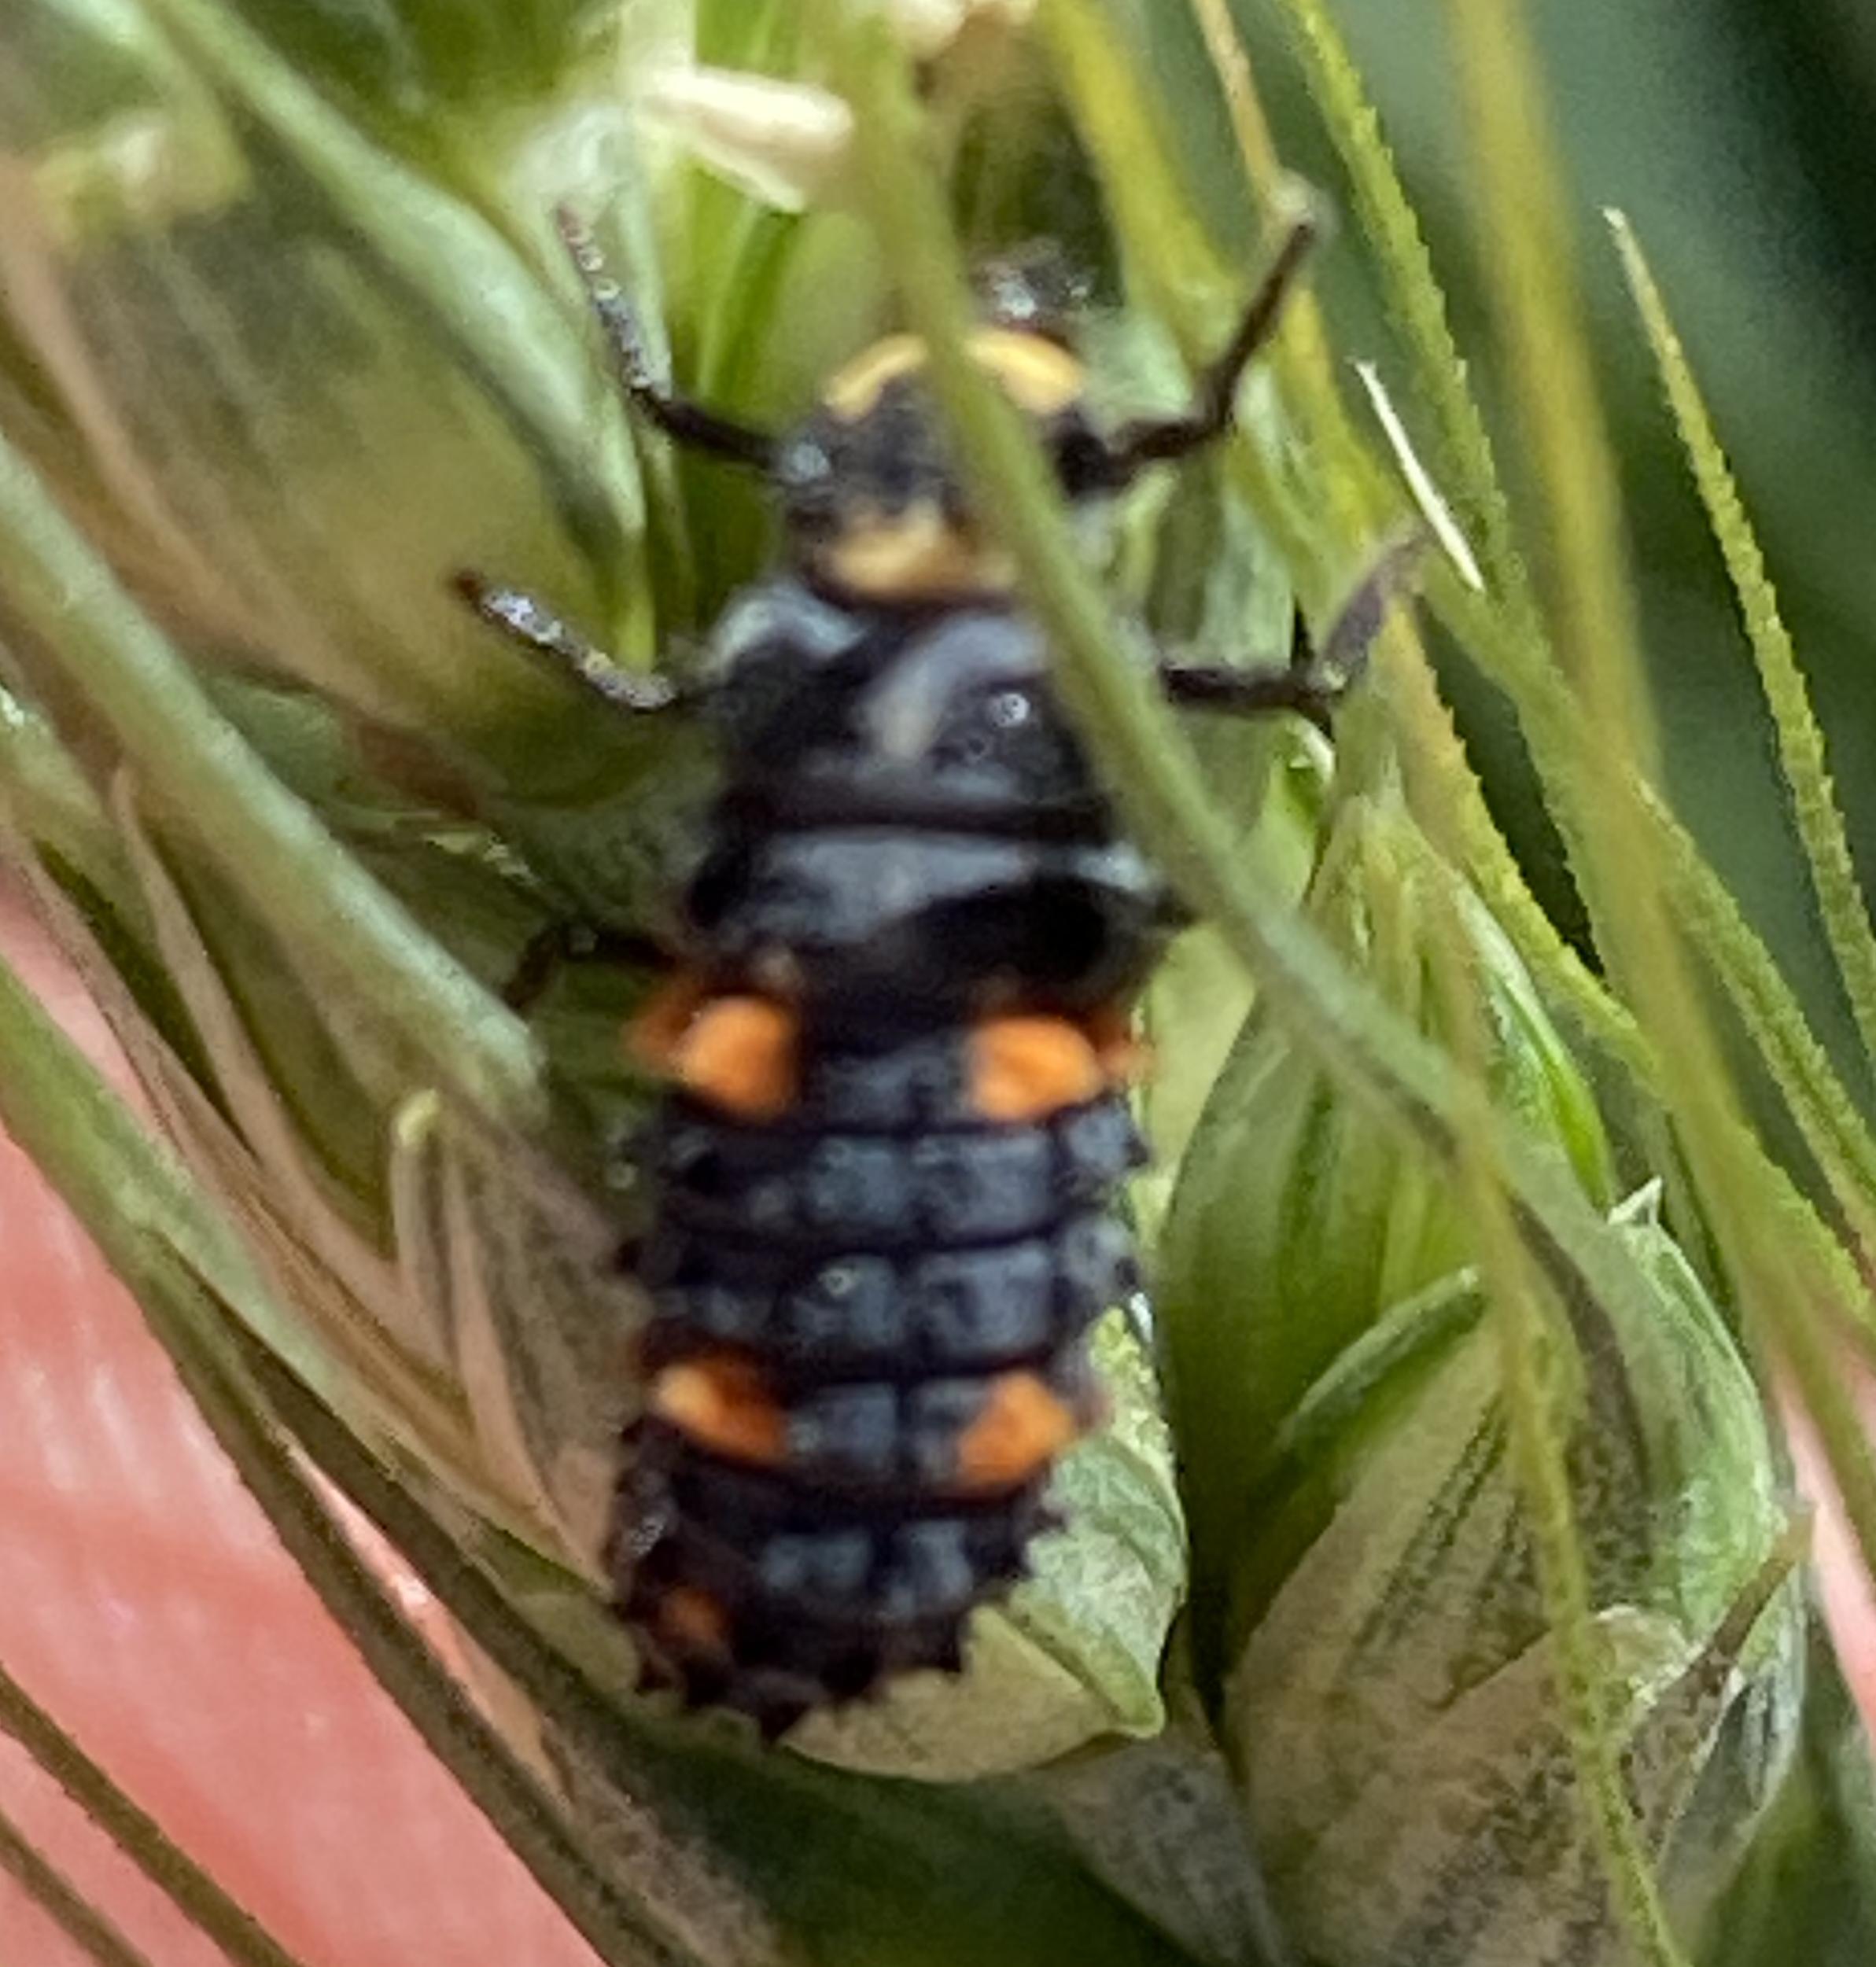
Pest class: predators